Middishade Clothing Factory

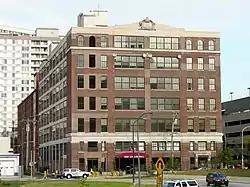
Middishade Clothing Factory, August 2010

The Middishade Clothing Factory, also known as the C.C. Knight Factory, is an historic, American factory that is located in the Franklintown section of Philadelphia, next to the former Harrington Machine Shop.